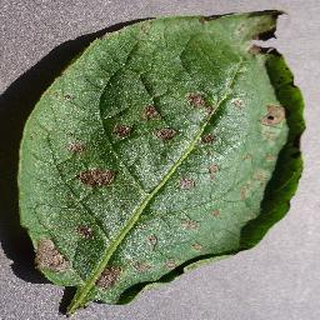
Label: potato_early_blight